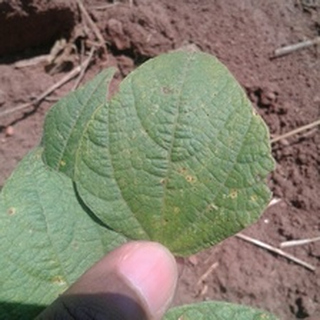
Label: bean_rust